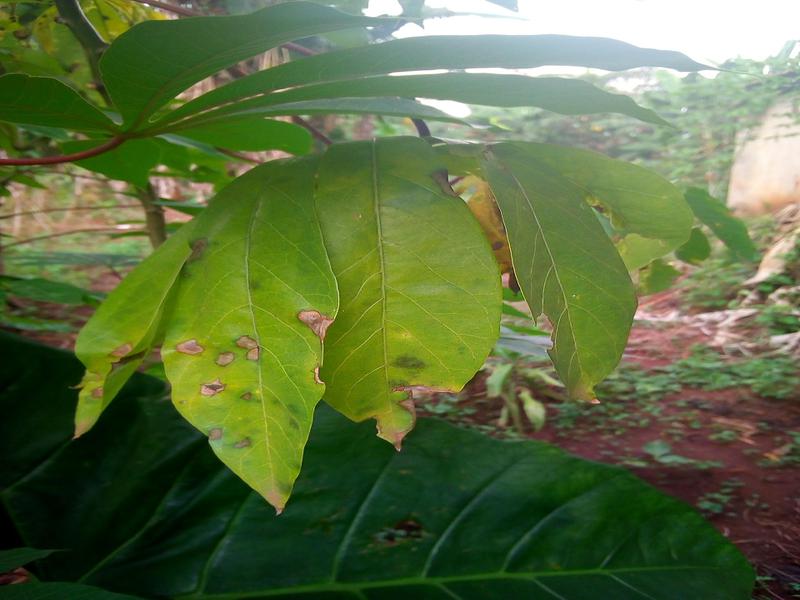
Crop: cassava
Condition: bacterial_blight